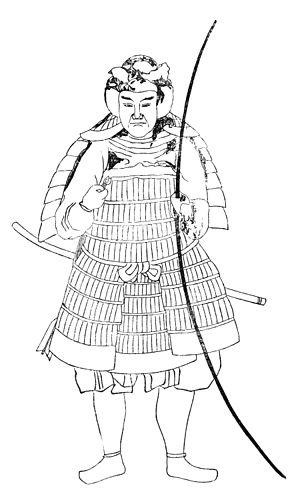
Minamoto no Yoshikuni est le fils du fameux samouraï Minamoto no Yoshiie et un ancêtre des familles Ashikaga et Nitta.